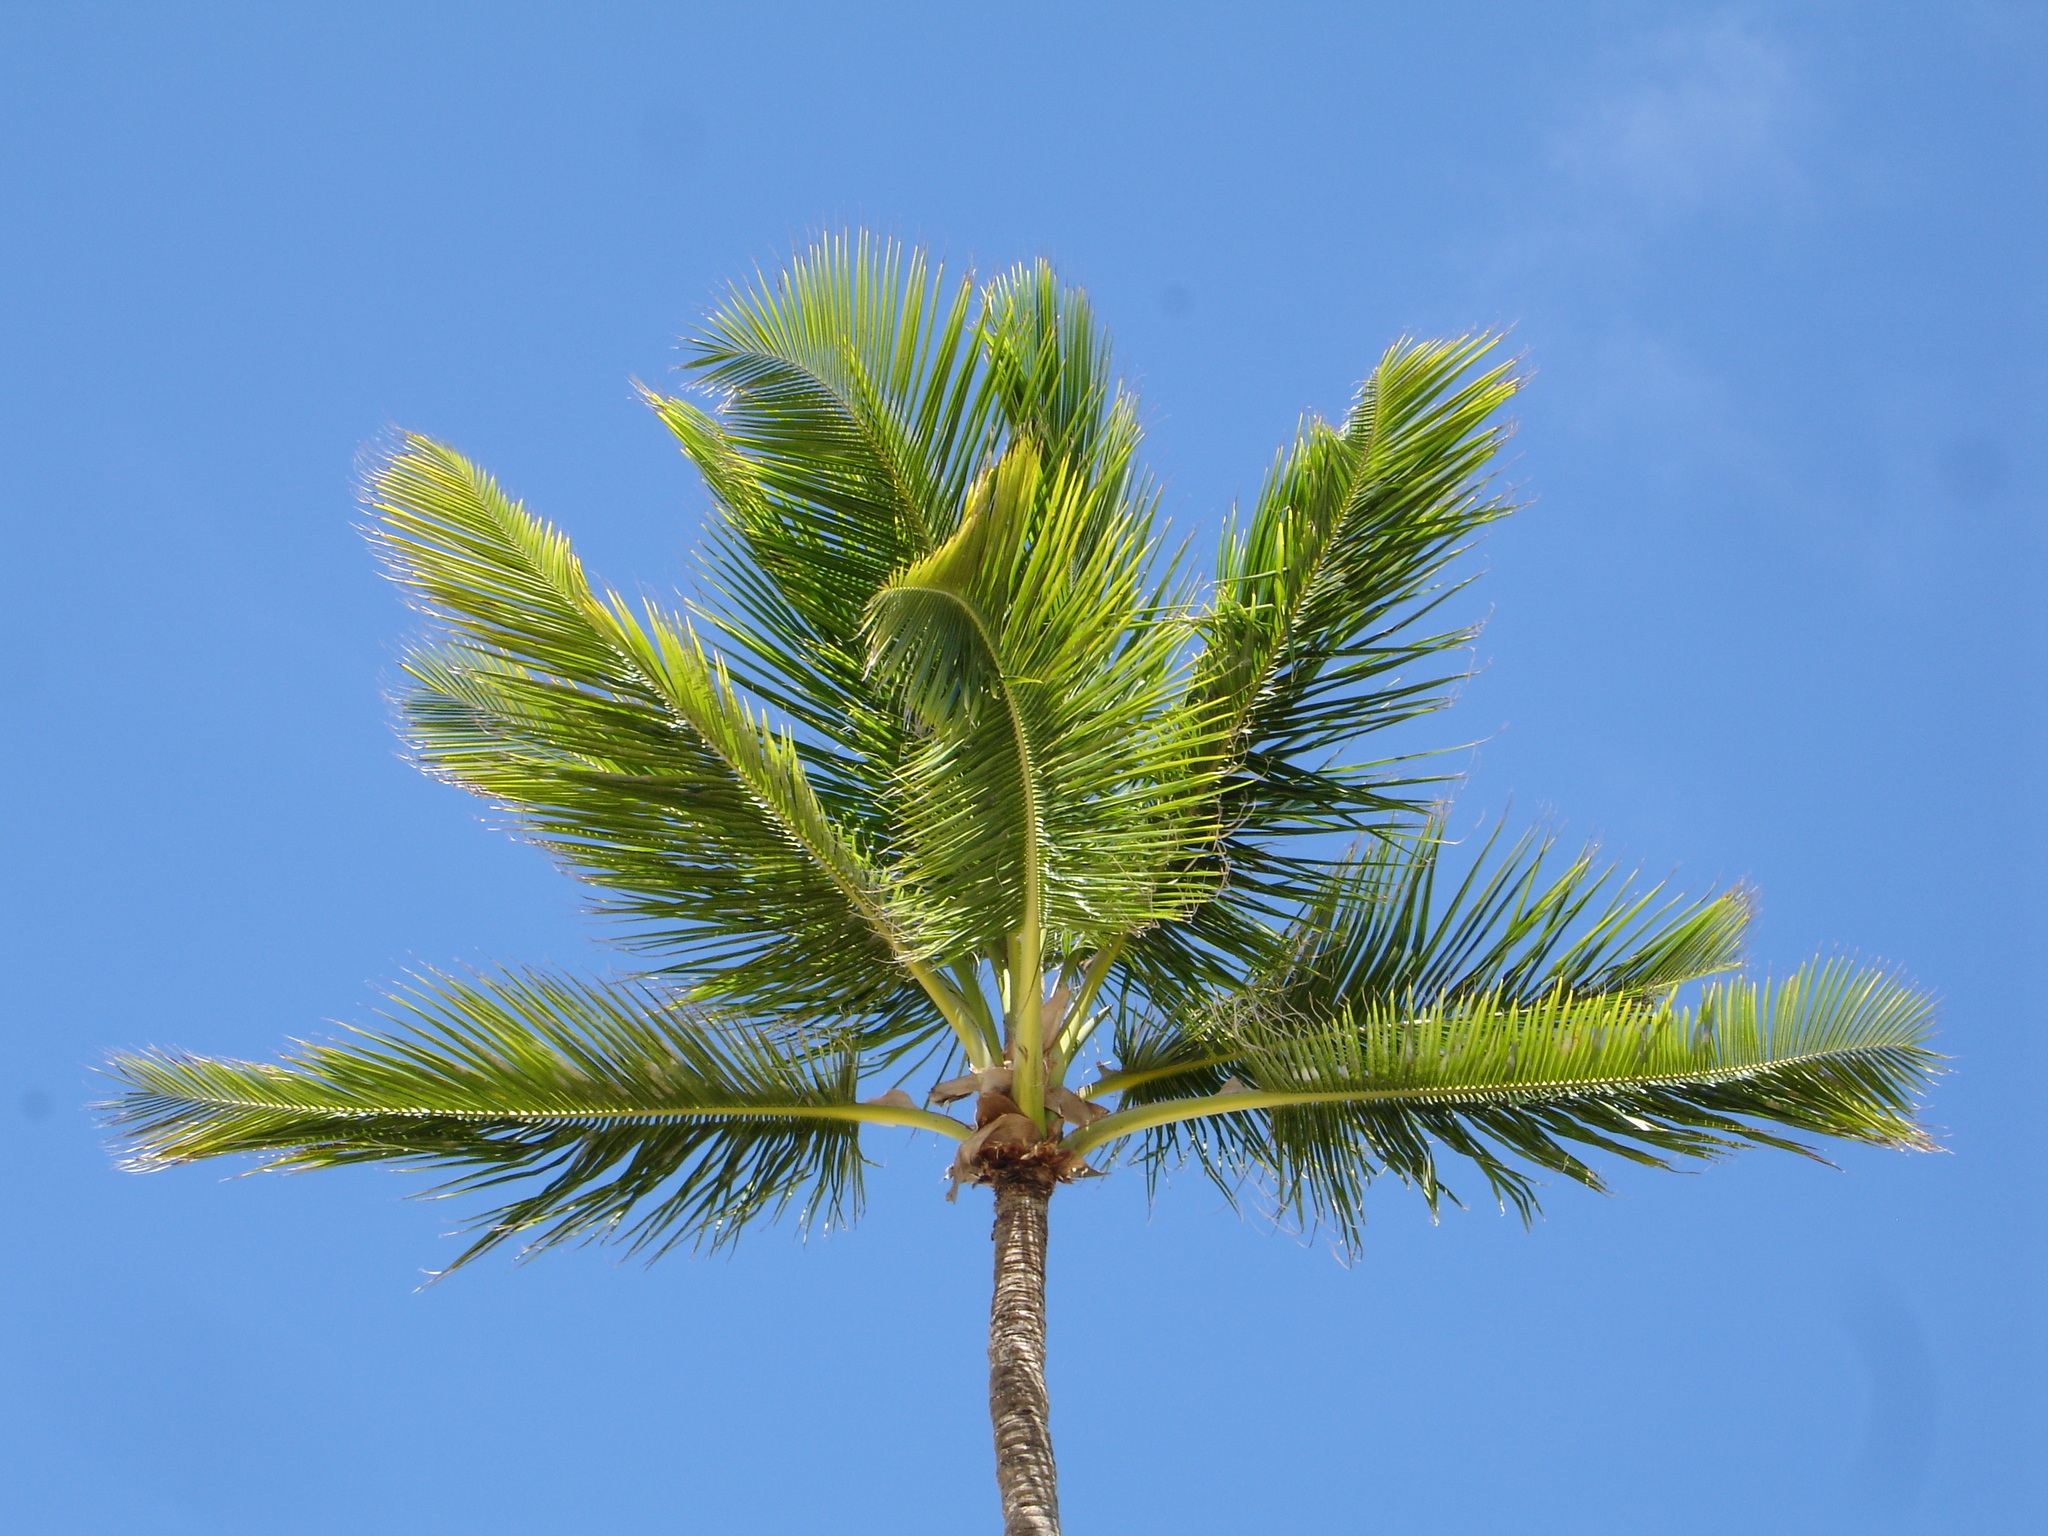
tree, branch, plant, palm tree, leaf, flower, palm, botany, flora, dominican republic, larch, sky blue, flowering plant, grass family, plant stem, woody plant, land plant, arecales, palm family, borassus flabellifer